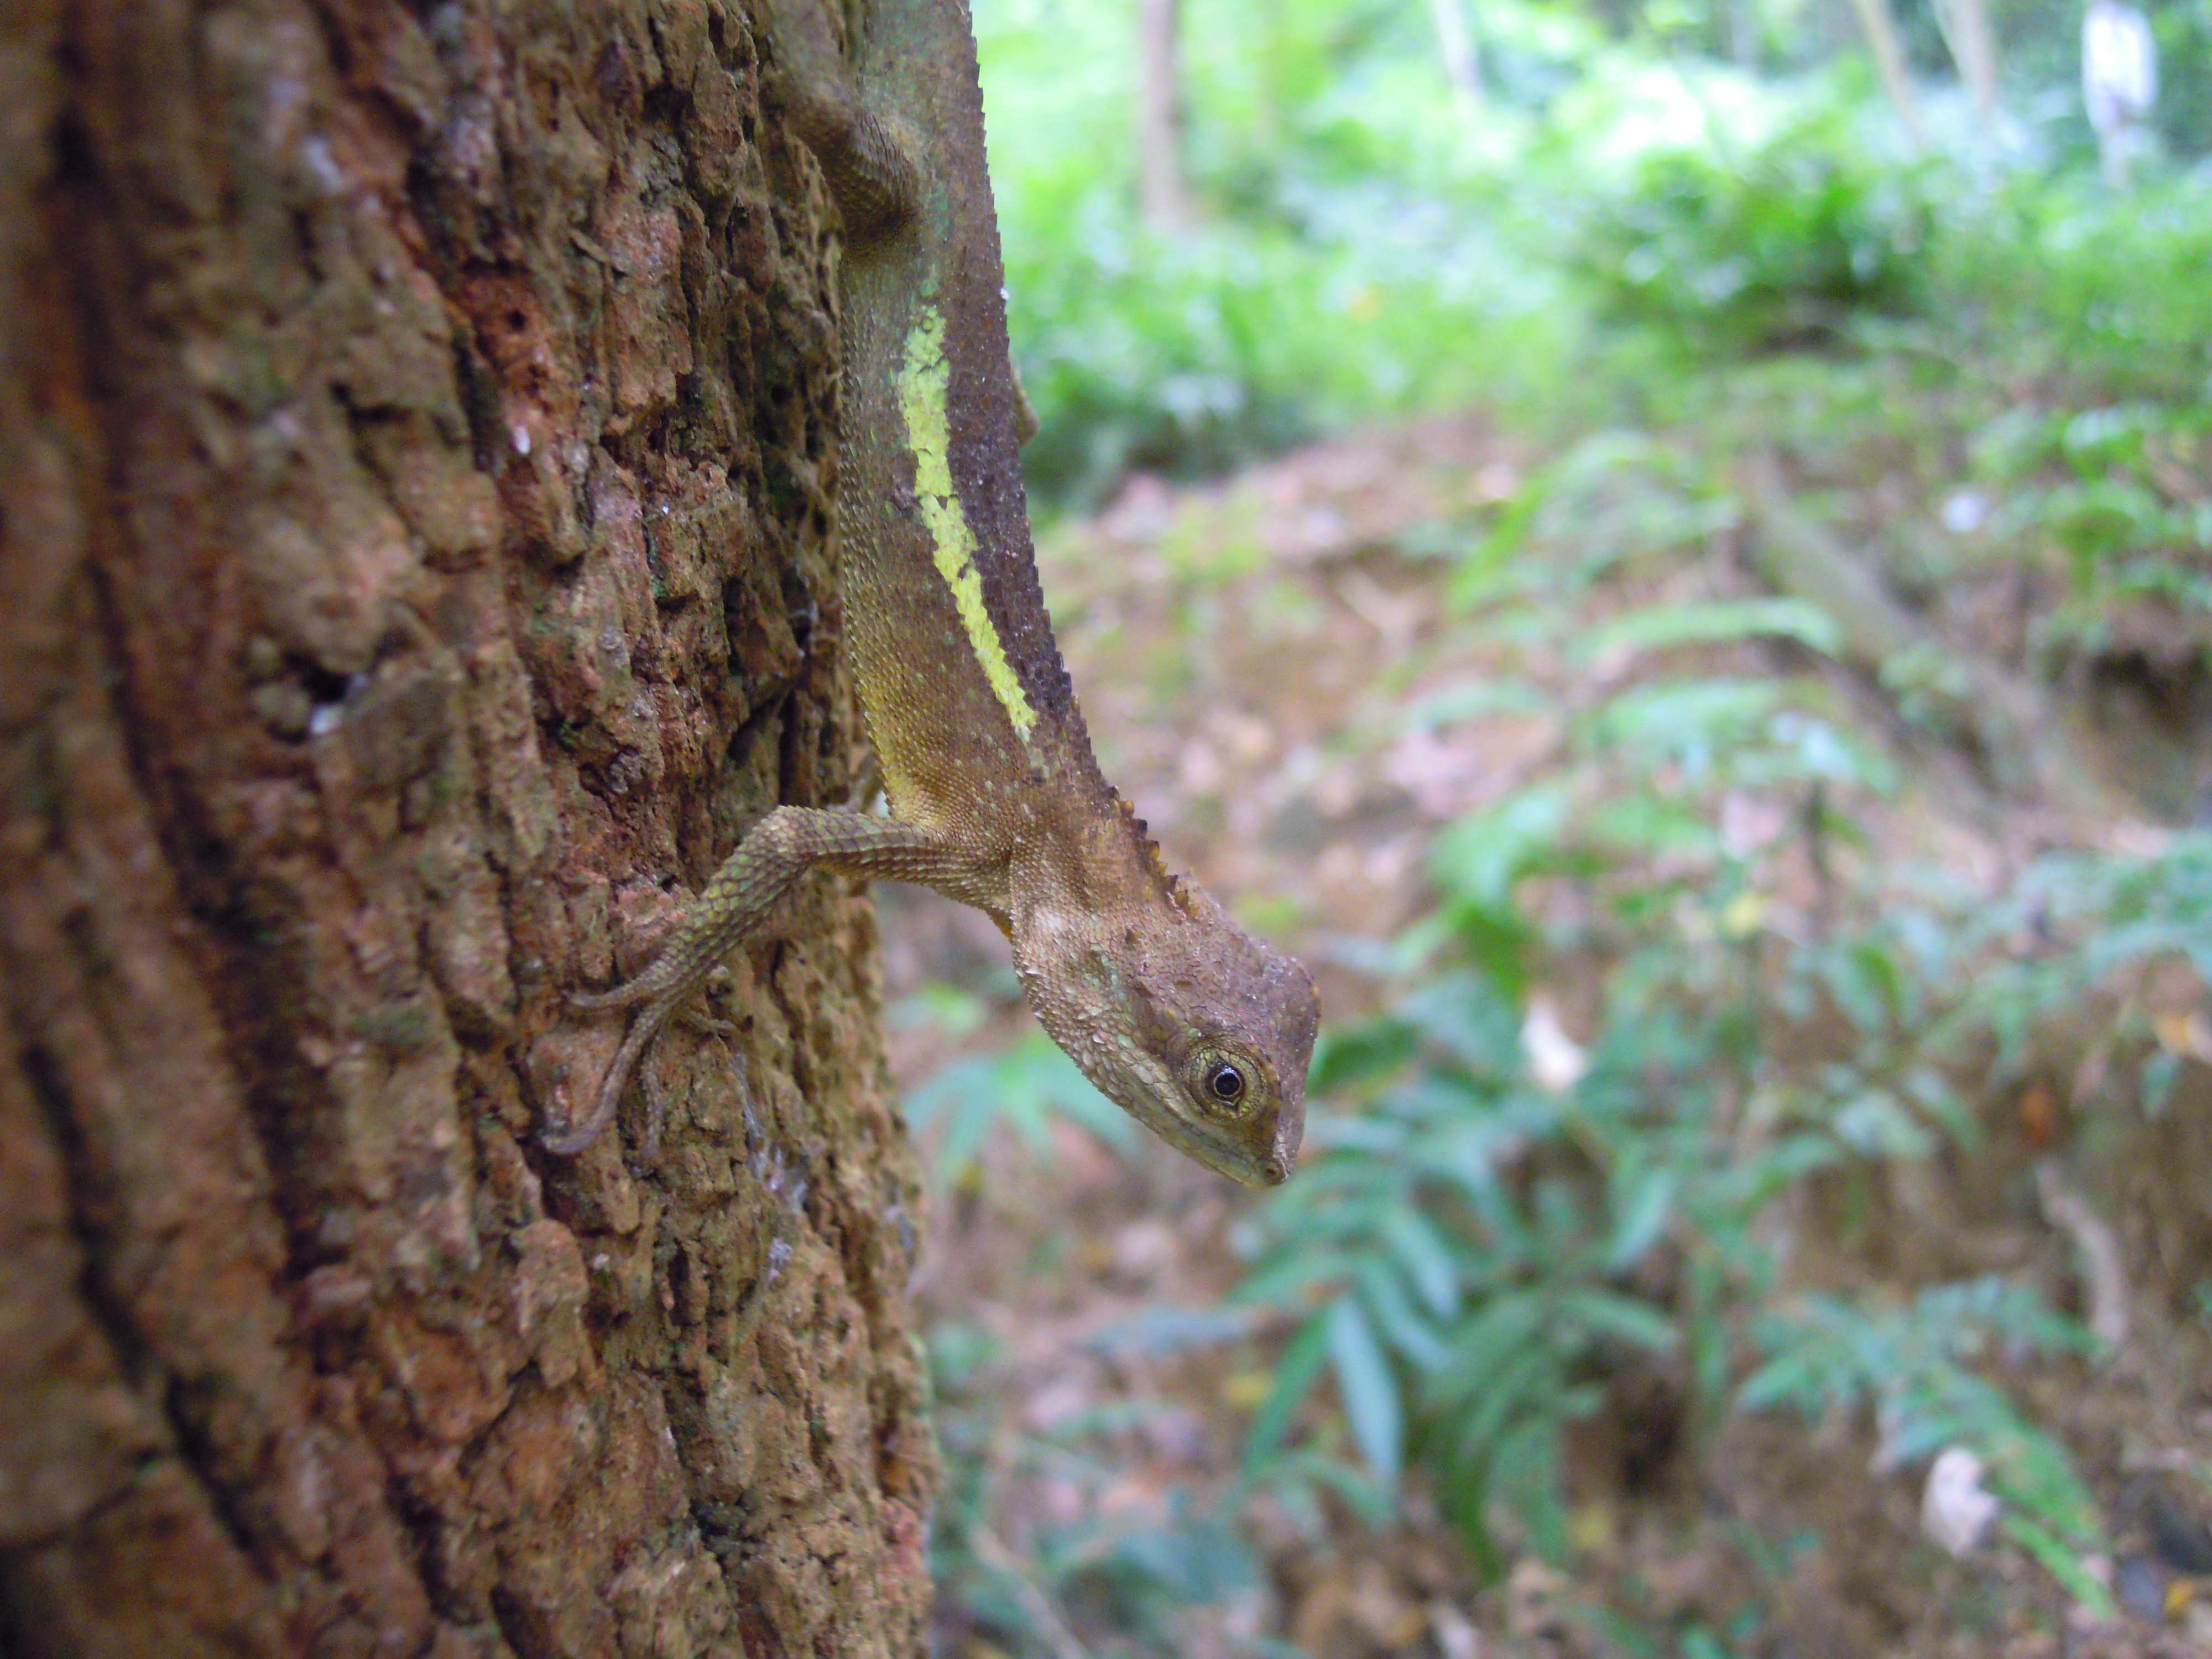
tree, nature, branch, leaf, wildlife, green, reptile, fauna, lizard, vertebrate, woodland, scaled reptile, japalura, dragon lizard